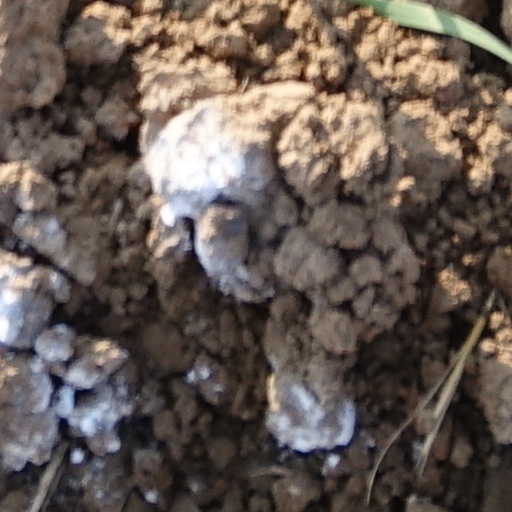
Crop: wheat